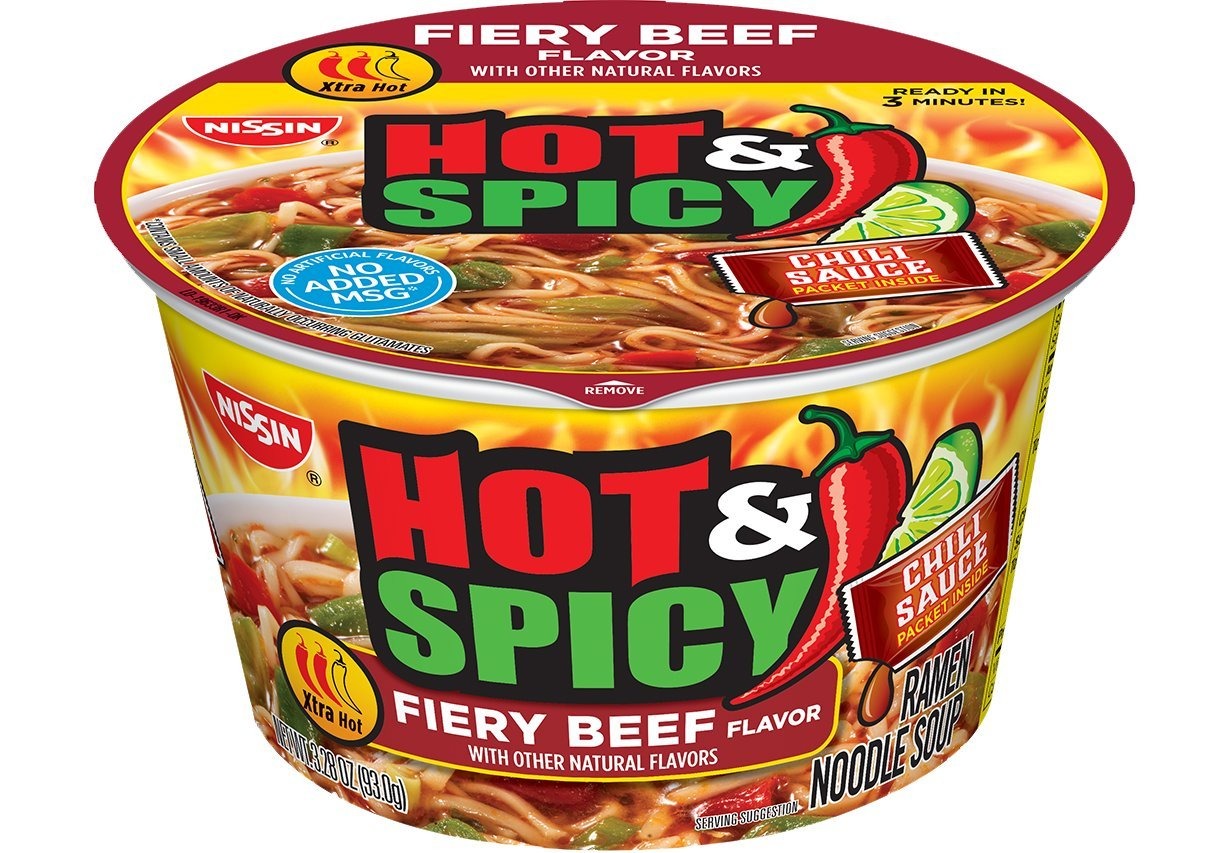
Item Name: Nissin Noodle Bowl, Hot and Spicy Fiery Beef, 3.3 Ounce (Pack of 6)
Bullet Point: Enjoy them whether you're 5 or 105 years old
Value: 19.8
Unit: Ounce

Price: 1.52